Operation Linebacker

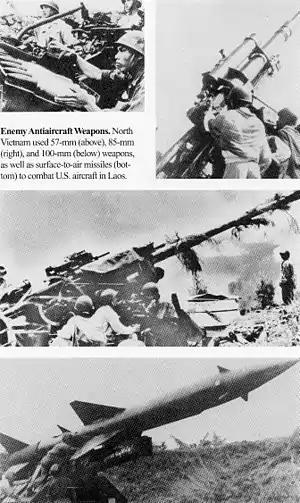
North Vietnamese anti-aircraft defense weapons

The following day 18 B-52s struck Thanh Hóa's Bai Thuong Air Base. Three more days followed before another strike, this time by another 18 bombers in a pre-dawn attack against an oil tank farm outside Haiphong. They were followed by more than 100 tactical aircraft attacking targets around Hanoi and Haiphong during daylight. Between 6 and 15 April, U.S. aircraft also struck and destroyed the Paul Doumer and Thanh Hóa bridges and the Yên Viên railway marshalling yard. This marked the introduction of laser-guided bombs against strategic targets in North Vietnam. Both bridges had previously been attacked unsuccessfully with conventional bombs and even missiles. The B-52s were then withdrawn from operations in the north and when they returned in June, their missions would be limited to South Vietnam.